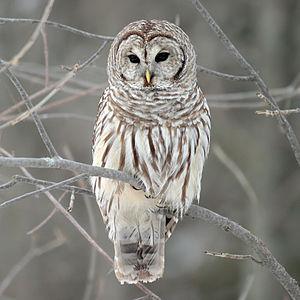
La Chouette rayée est une espèce de rapace nocturne appartenant à la famille des Strigidae.